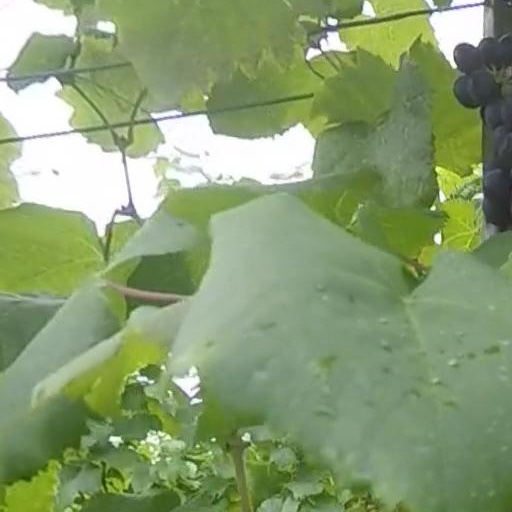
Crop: grape